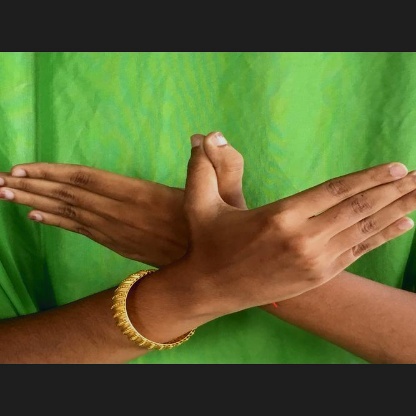
Mudra: Garuda